Question: Where are the giraffes?
Tambaya: Ina raƙuman dawan?
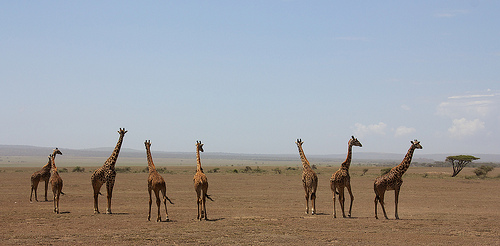
Answer: Standing in a row.
Amsa: Tsaye a cikin layi.